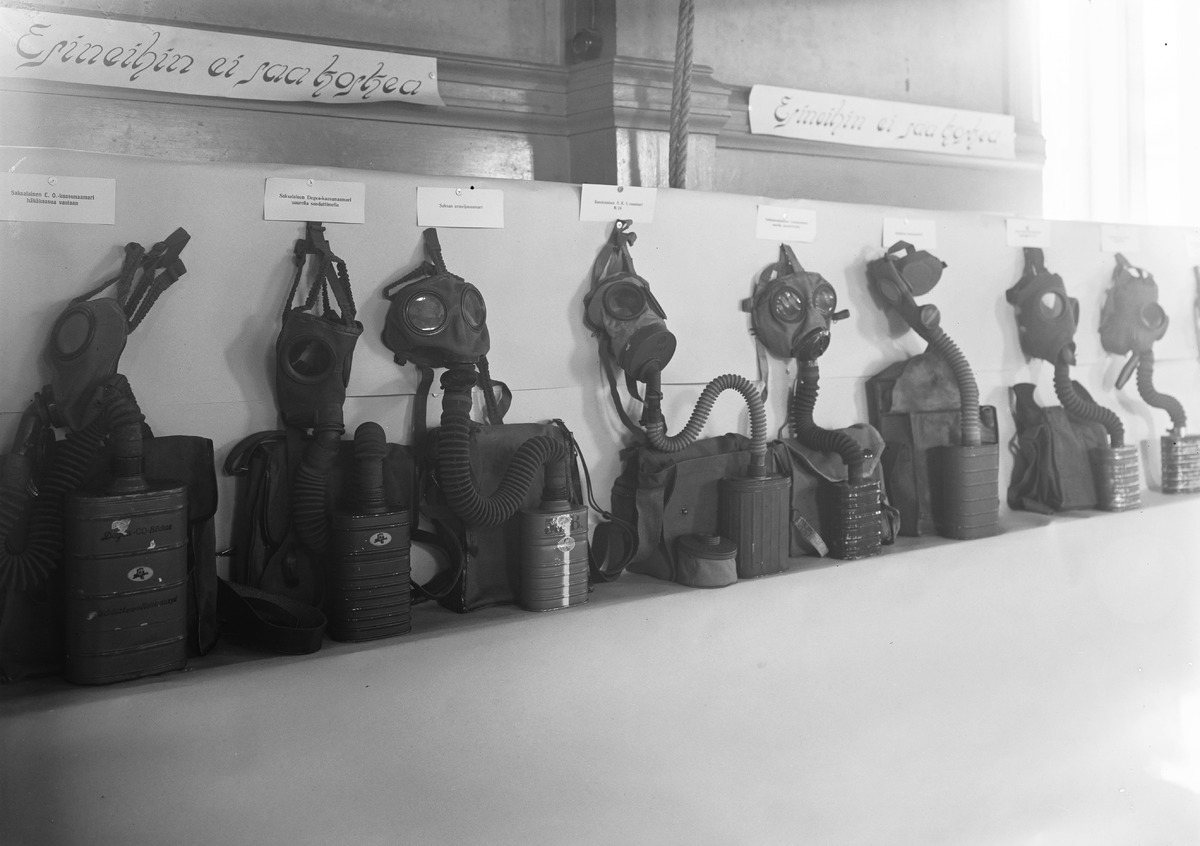
Oulun kaasusuojelu- ja ilmapuolustuspäivien näyttely
An exhibition at the Oulu Gas and Air Defence Forum
sisällön kuvaus: Oulun kaasusuojelu- ja ilmapuolustuspäivien näyttely 29.3.1932. Näytteillä kaasunaamareita. content description: An exhibition at the Oulu Gas and Air Defence Forum on March 29, 1932. Gas masks on display.
Vuosi: 1932
Paikka: Suomi, Oulu, Suomi, Pohjois-Pohjanmaa, Oulu
Aiheet: sisäkuva; väestönsuojelu; teemapäivät; näyttelyt; exhibition; forum; civil defence